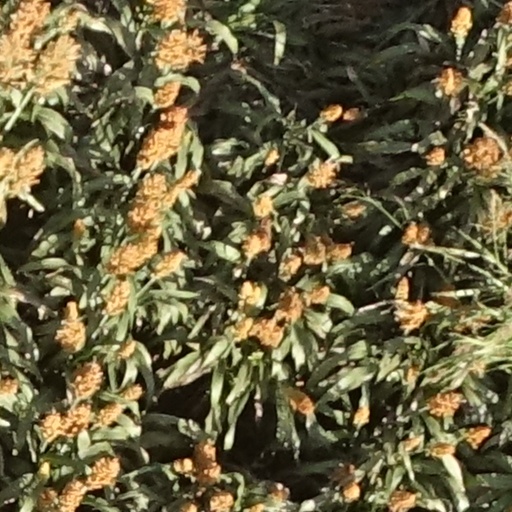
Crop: sorghum